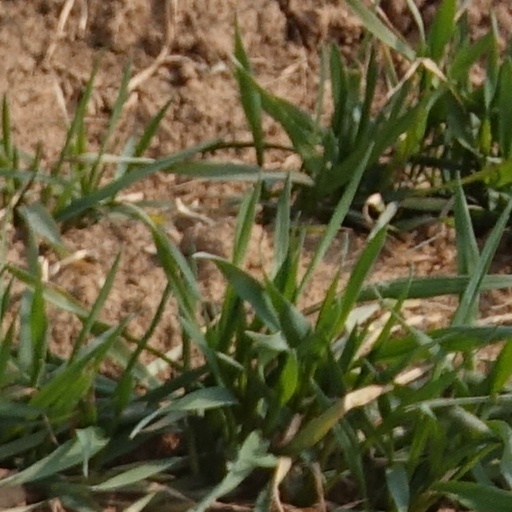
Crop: wheat